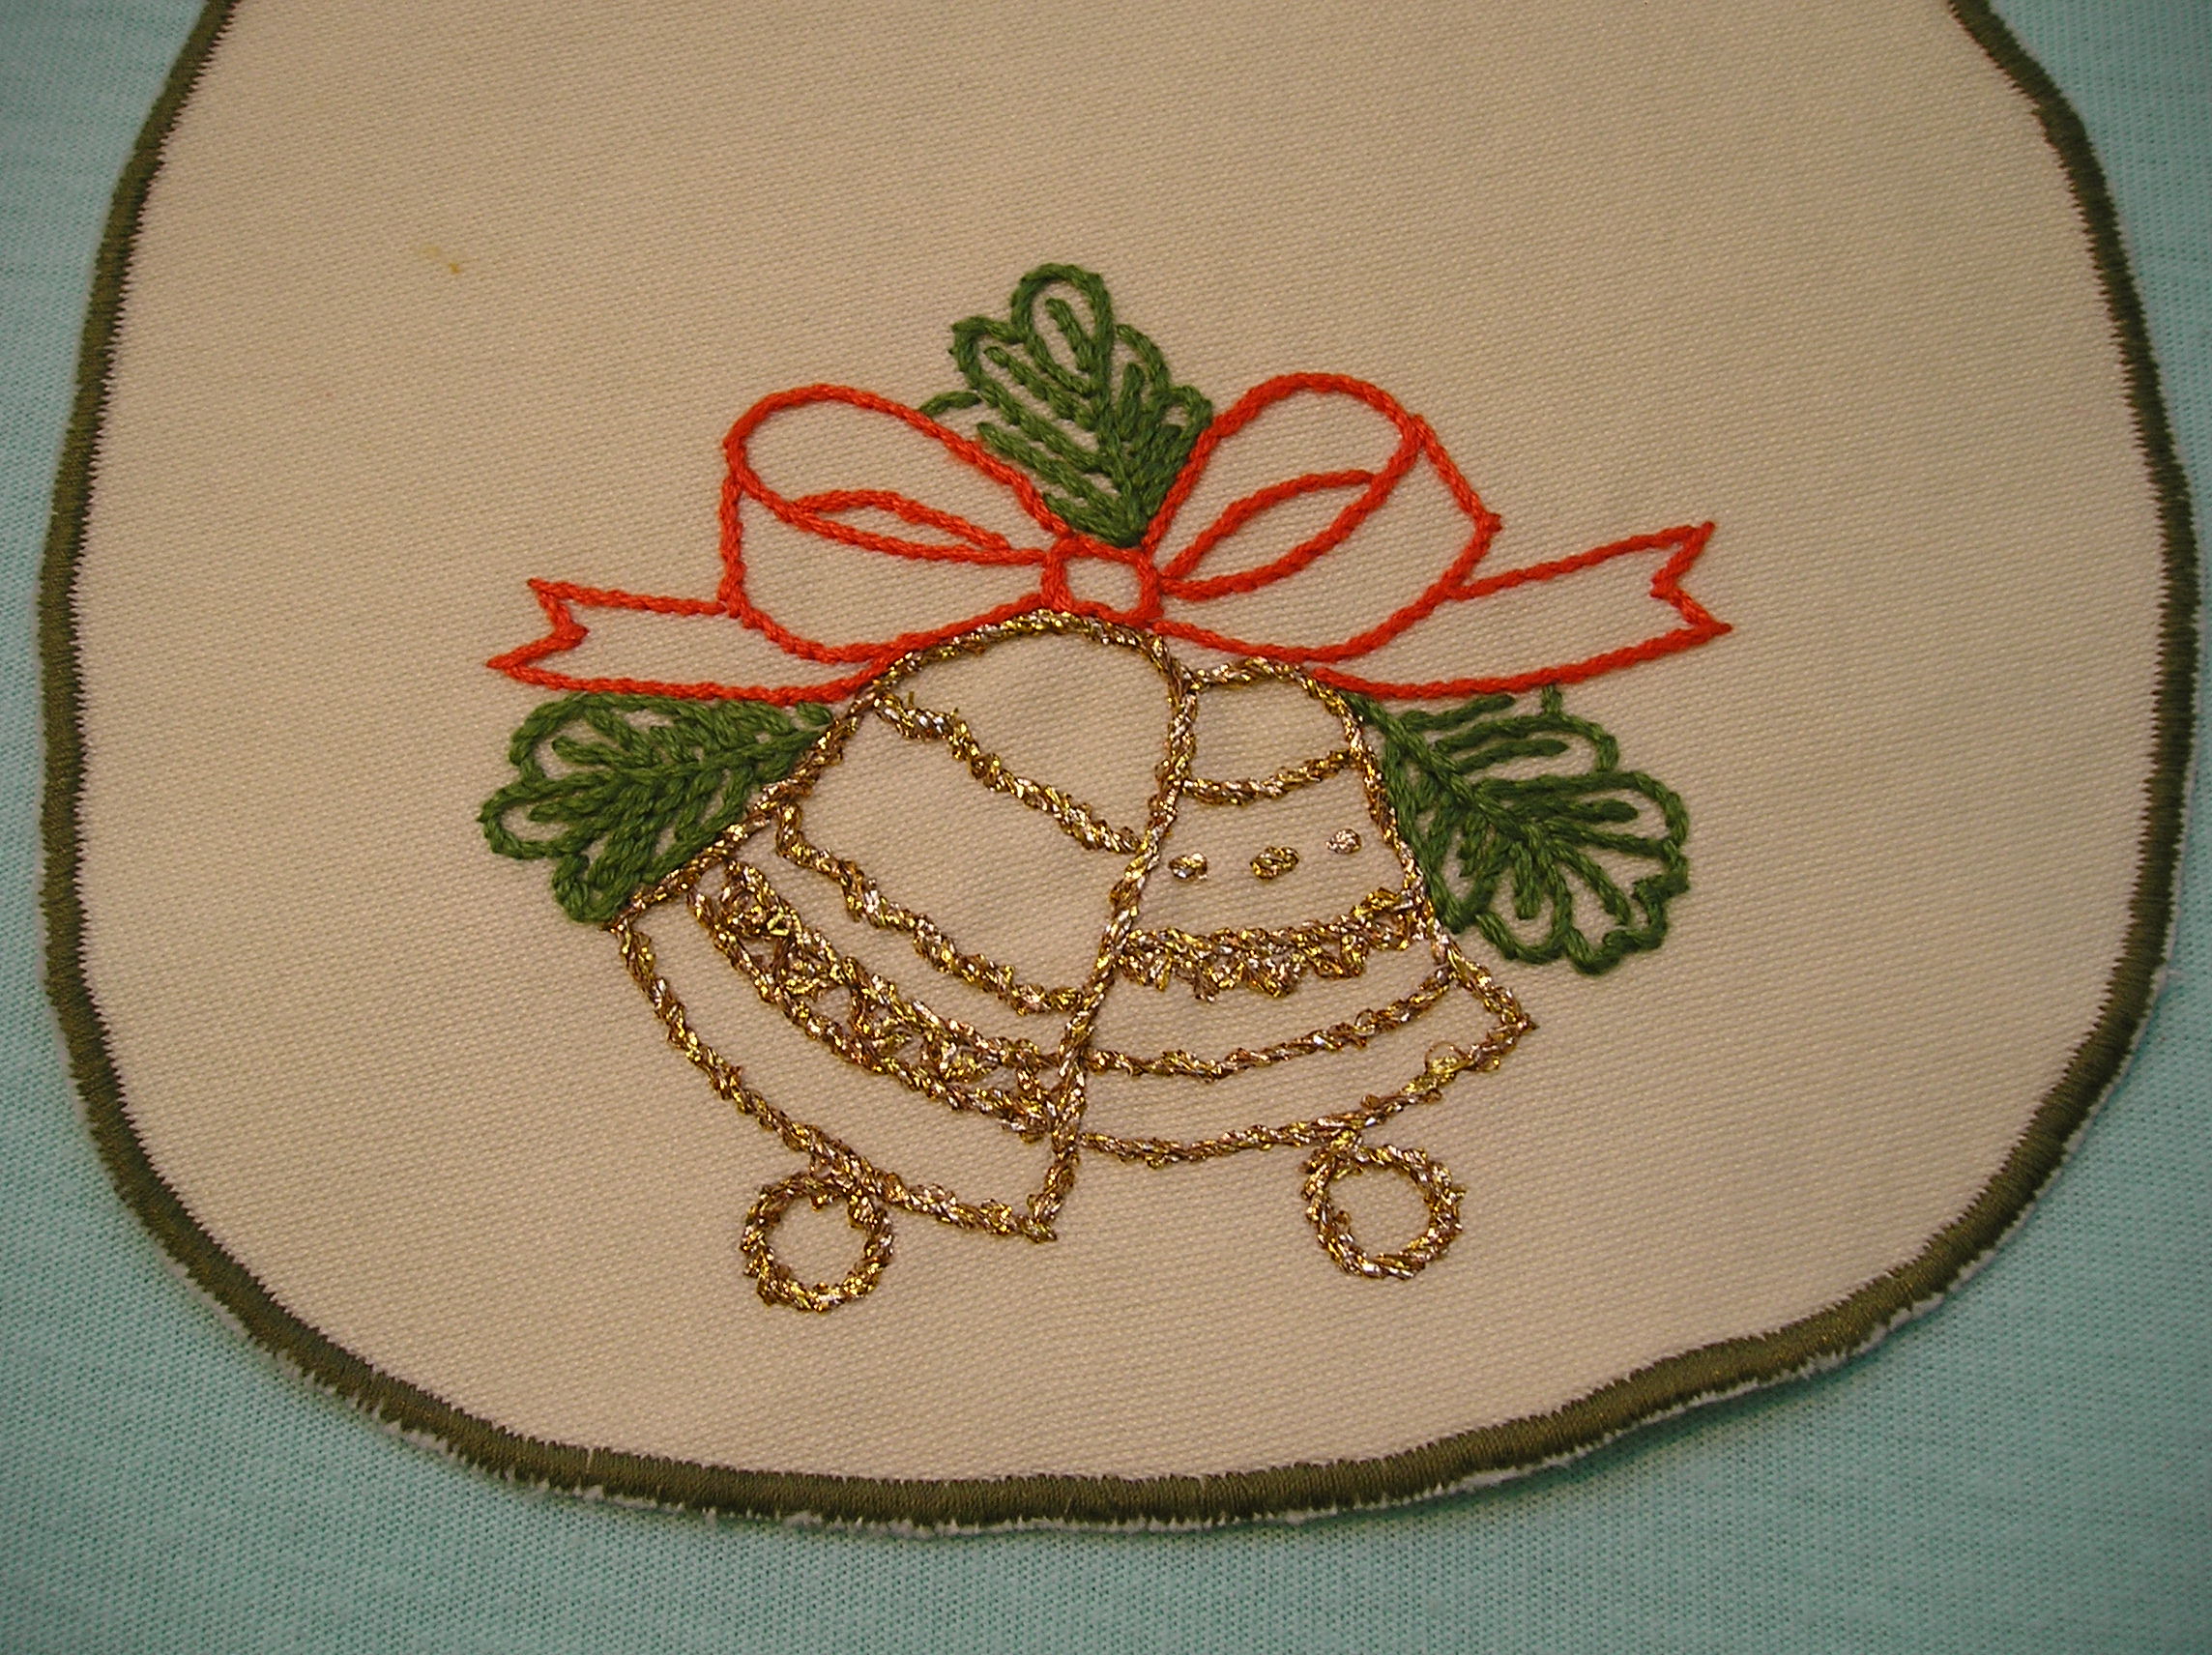
Hand embroidered, napkins, needlework, embroidery, christmas ornament, art, material, creative arts, craft, stitch